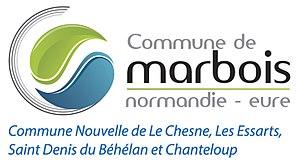
LOGO COMMUNE